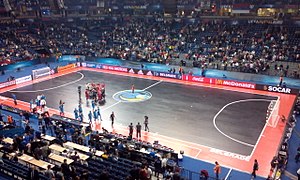
EM i futsal
Fra åbningskampen ved i EM i 2016
Europamesterskabet i futsal er det vigtigste futsal-landsholdsmesterskab blandt medlemmerne af UEFA. Mesterskabet har fundet sted cirka hvert andet år siden 1996.